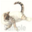
Label: cat